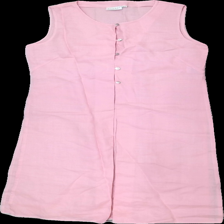
View: front
Type: Dress
Category: Ladies
Brand: Hennes Collection
Colors: Pink
Material: 100% cotton
Cut: Regular
Size: 38
Season: All
Damage location: middle center
Price range: 50-100
Recommended usage: Reuse
Description: rosa klänning